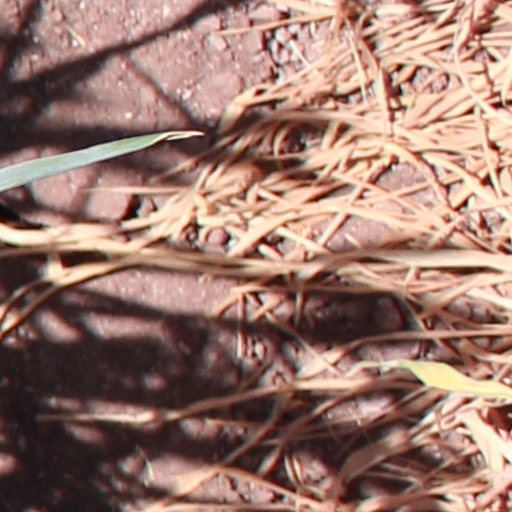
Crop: wheat